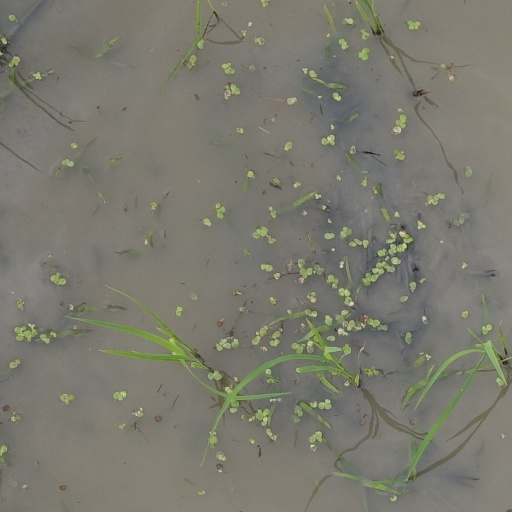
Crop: rice